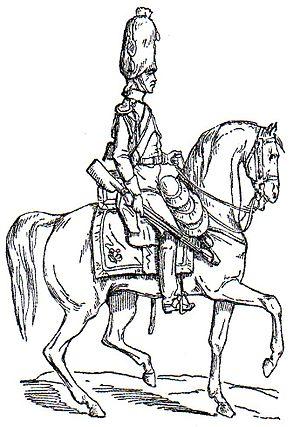
La liste des unités de la Garde impériale présente l'ensemble des unités militaires appartenant à la Garde impériale de Napoléon Iᵉʳ. En 1804, la Garde est initialement composée de huit unités : les grenadiers à cheval, les chasseurs à cheval, les mamelouks et les gendarmes d'élite pour la cavalerie, le régiment des grenadiers à pied, celui des chasseurs à pied et le bataillon des marins pour l'infanterie, et une compagnie d'artilleurs à cheval pour le service des canons.
Les grenadiers à cheval de la Garde impériale sont un régiment de cavalerie lourde de la Garde impériale française, en service sous le Premier Empire. Ayant déjà fait partie de la Garde du Directoire et de la Garde consulaire, les grenadiers à cheval deviennent le plus ancien régiment de cavalerie de la Garde impériale lorsque celle-ci est créée en 1804. Leur effectif théorique maximal est alors de plus de 1 100 officiers et hommes de troupe, commandés par un général de division ou par un général de brigade expérimenté.
La cavalerie de la Garde impériale correspond à l'ensemble des unités militaires de cavalerie appartenant à la Garde impériale de Napoléon Iᵉʳ. Unité combattante d'élite, elle devient la réserve ultime de l'armée. Elle est utilisée, en dernier ressort, pour donner le coup de grâce ou débloquer une situation périlleuse.